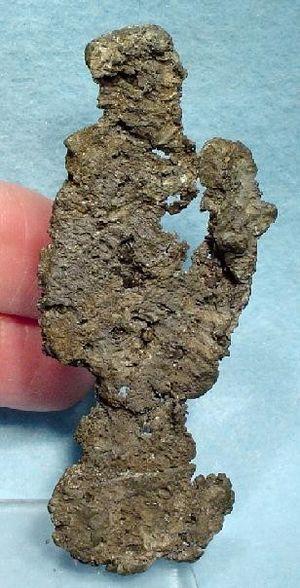
Le plomb natif est une espèce minérale naturelle rare, corps simple métallique de formule chimique Pb correspondant principalement à l'élément chimique plomb. Le plomb appartient à la classe minéralogique des éléments natifs, il s'agit d'un métal natif très rare et lourd qui se retrouve en très faible quantité dans des milieux miniers spécifiques, comme certains veines hydrothermales, ou dans des formations alluviales comme les placers ou encore authigéniques, c'est-à-dire sur le fond des océans par précipitation chimique, par action des bactéries...) à l'instar des nodules polymétalliques présents sur les plaines abyssales ou les planchers océaniques.